Bun-sgoil Taobh na Pàirce

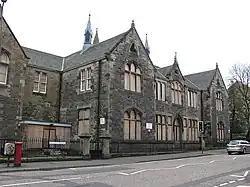
Former Bonnington Primary School building in 2008, before it was occupied by Bun-sgoil Taobh na Pàirce

Bun-sgoil Taobh na Pàirce (English: Parkside Primary School, referring to the adjoining Pilrig Park) is a Gaelic medium primary school in Edinburgh, Scotland. Administered by the City of Edinburgh Council, the school is open to any parents in the city or surrounding areas who wish to have their children learn and be educated through Scottish Gaelic. The opening of Edinburgh's first dedicated Gaelic school on 16 August 2013, after many years of campaigning by parents and supporters, was hailed as a "landmark day" for the Scottish capital.